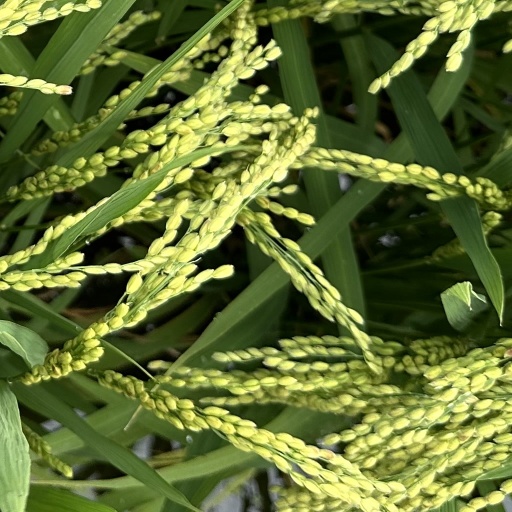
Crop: rice